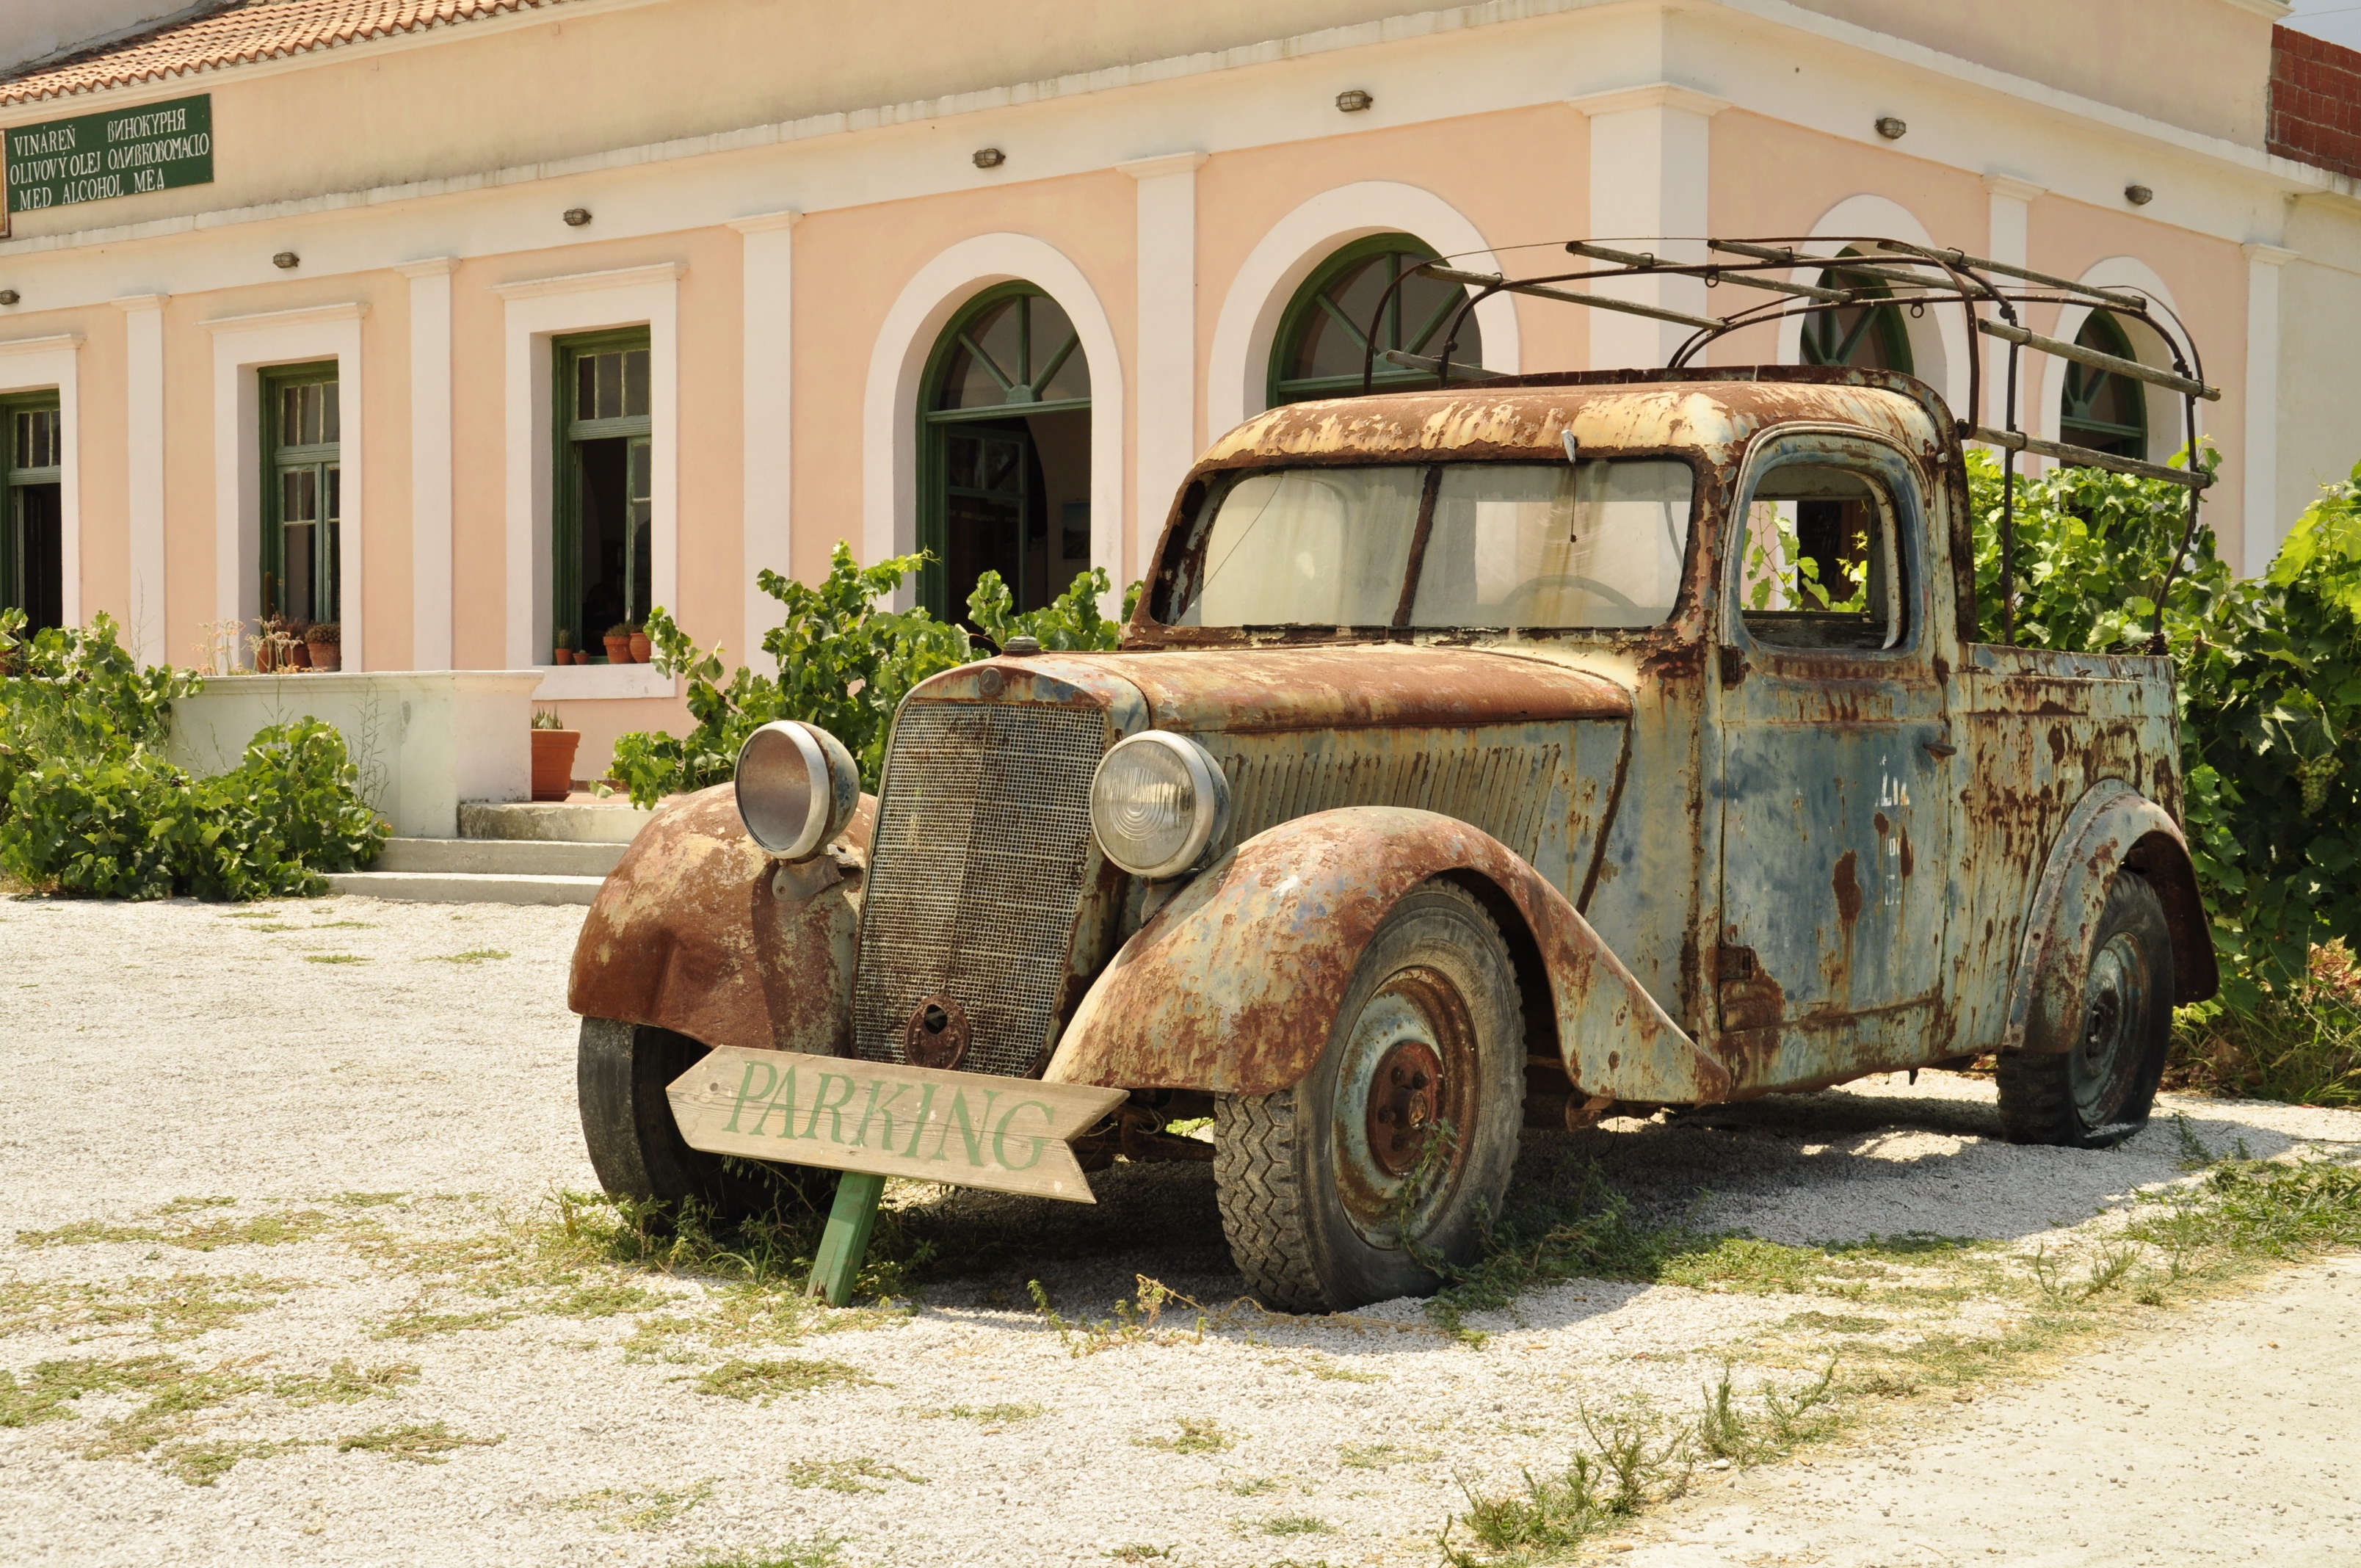
car, retro, summer, vehicle, motor vehicle, vintage car, sedan, classic, veteran, rhodes, antique car, old timer, rusty car, land vehicle, automobile make, luxury vehicle